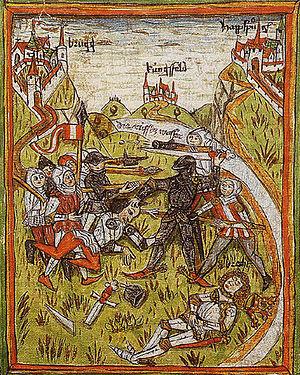
Jean de Habsbourg ou Jean de Souabe, dit Jean Parricide, né en 1290 et mort le 13 décembre 1313 à Pise, est le neveu et l'assassin du roi Albert Iᵉʳ de Habsbourg.
22 décembre : abdication de Indravarman III qui se retire dans un monastère bouddhique et début du règne d'Indrajayavarman, roi du Cambodge. Reprise de la persécution anti-bouddhiste au Cambodge.